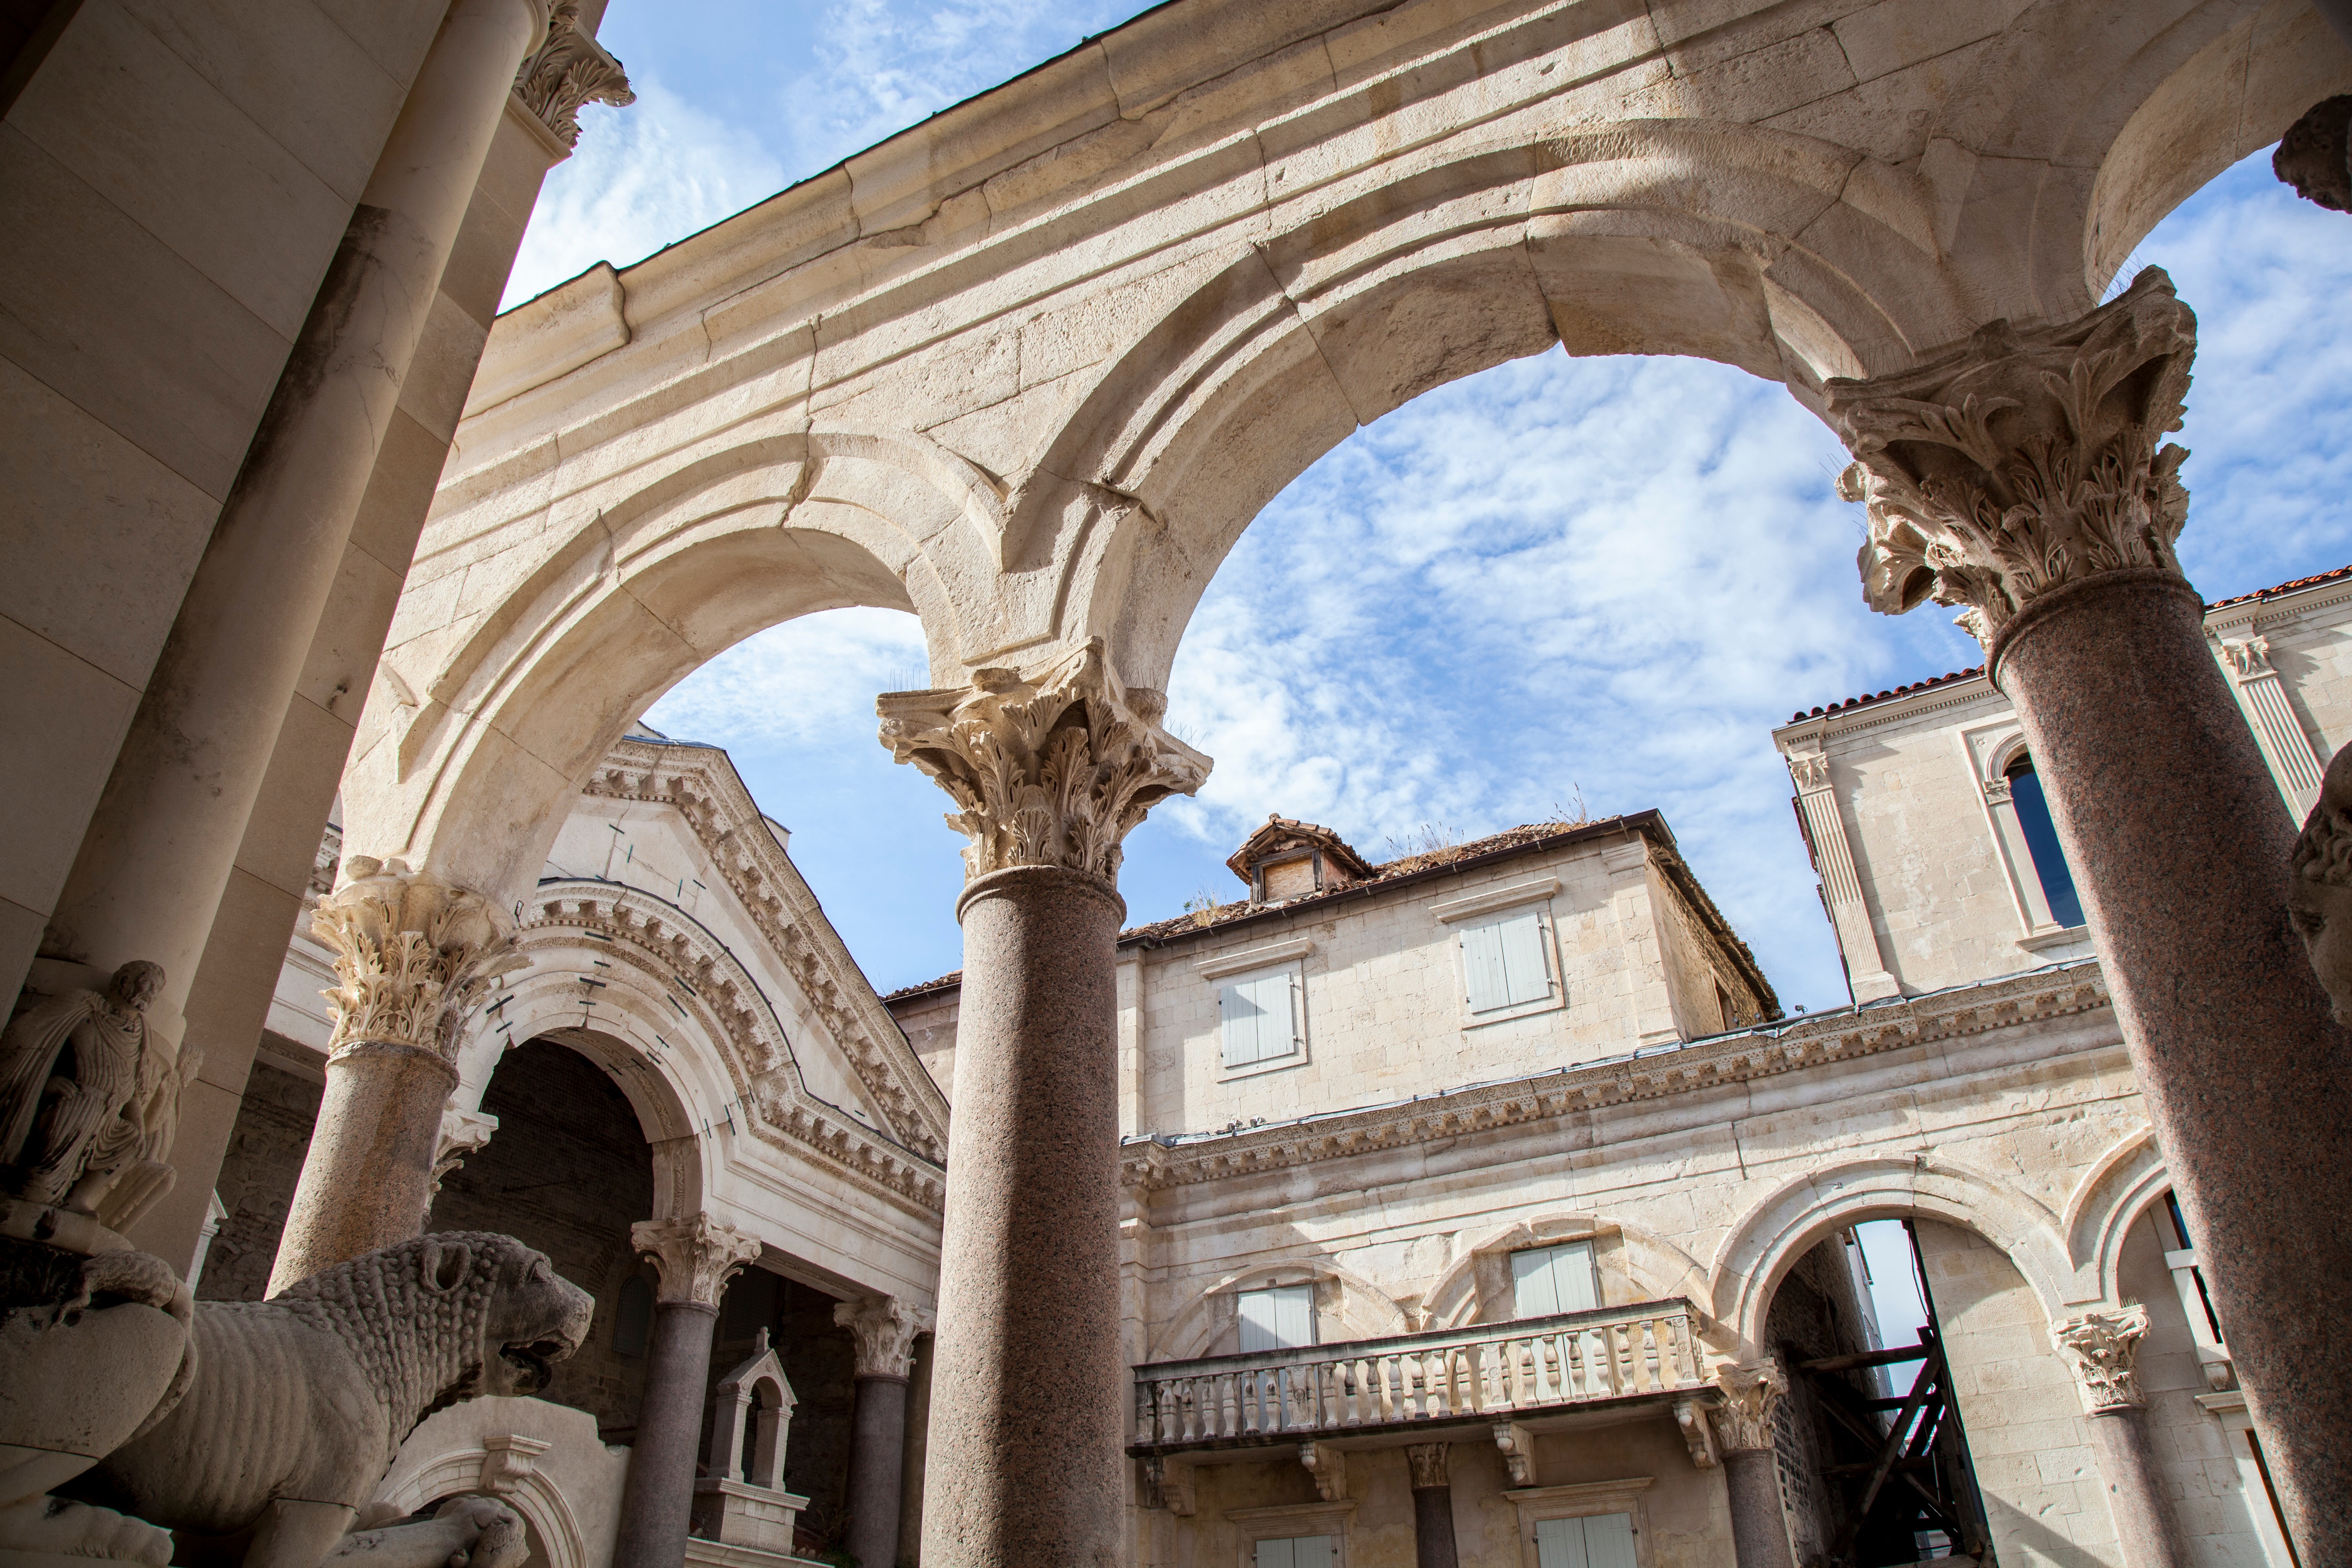
architecture, structure, building, palace, arch, column, landmark, facade, church, cathedral, tourism, place of worship, monastery, synagogue, basilica, ancient rome, ancient history